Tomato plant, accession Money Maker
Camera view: vertical (180 deg); turntable rotation: 300 degrees
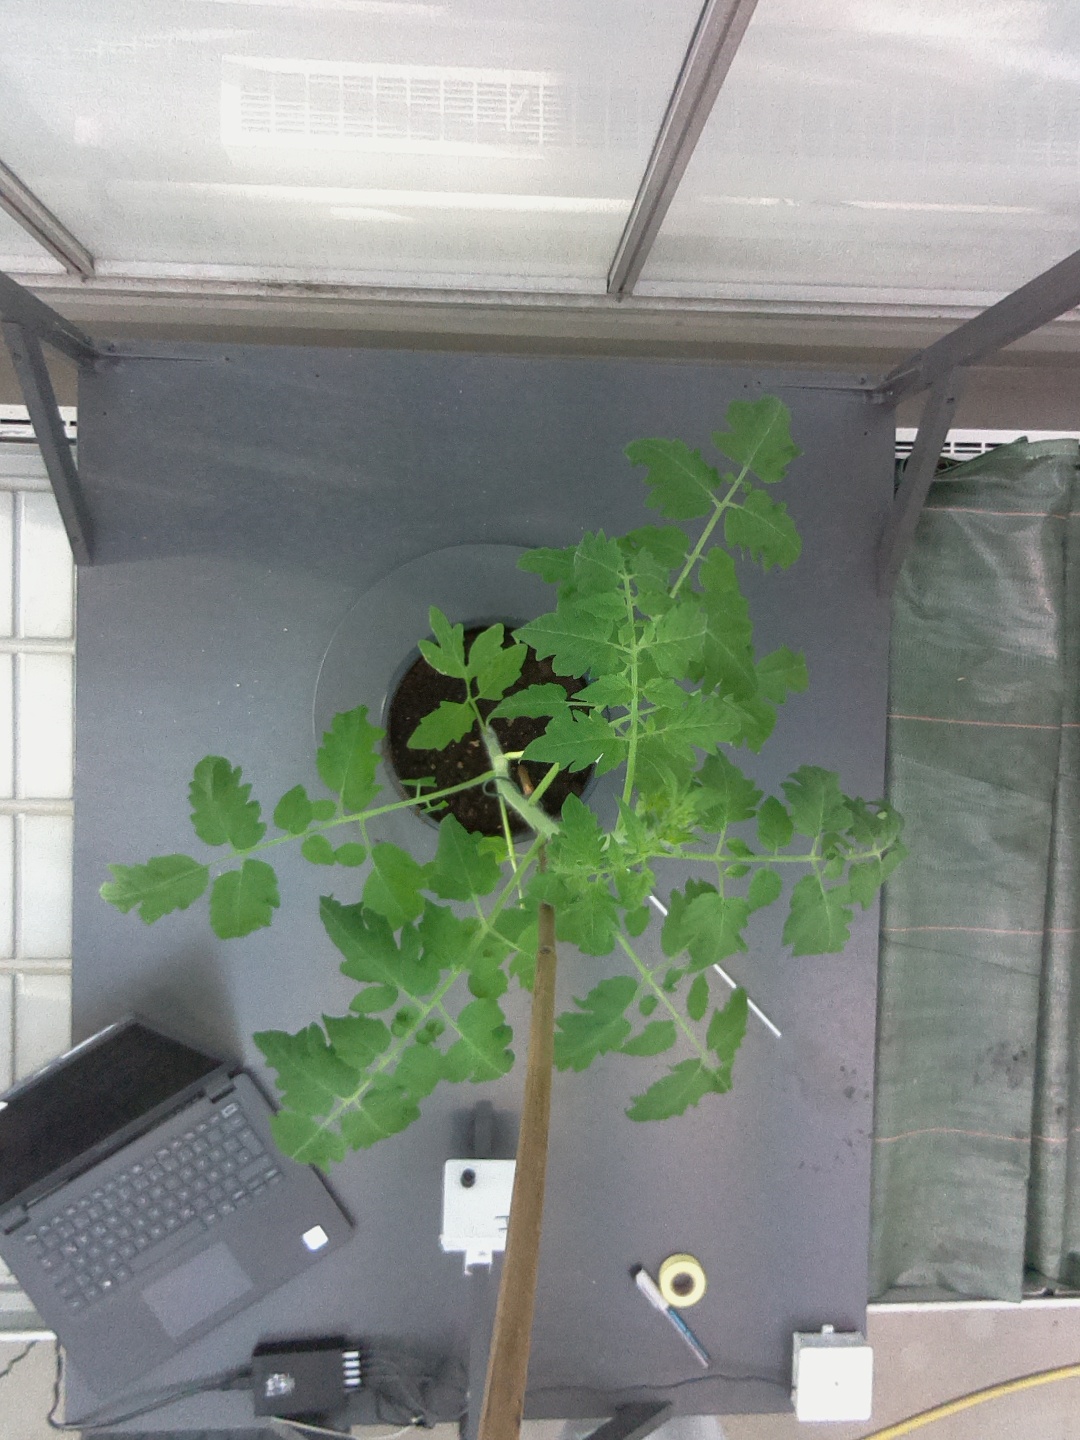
BBCH growth stage 16: 12 of true leaves visible